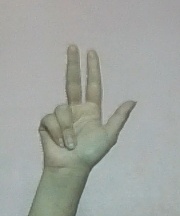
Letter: al